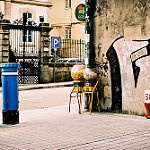
Scene: Outdoor